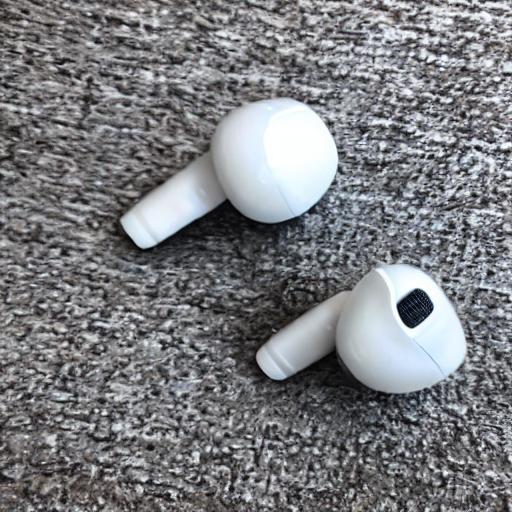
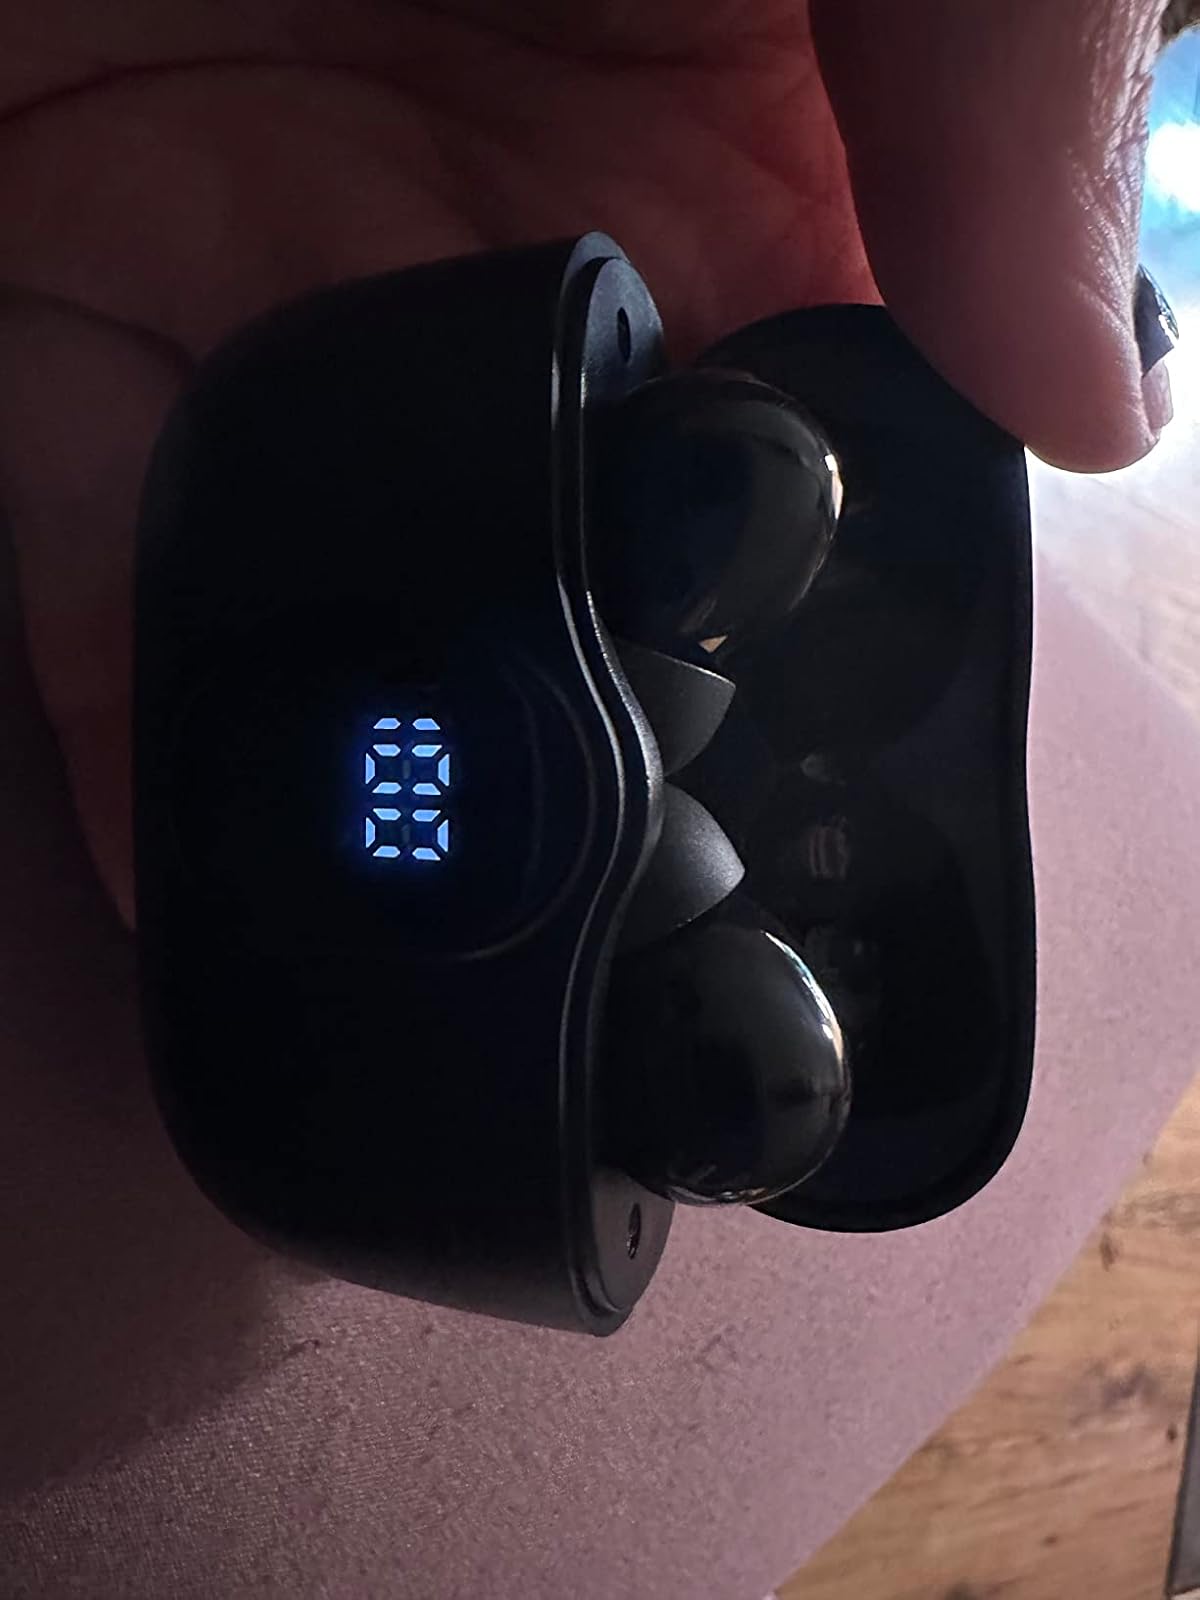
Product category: earbuds
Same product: no